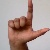
The image shows a hand gesture representing the letter 'L' in Indian Sign Language.